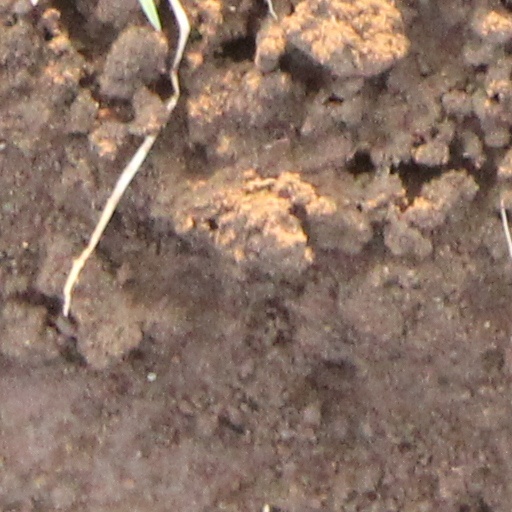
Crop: wheat